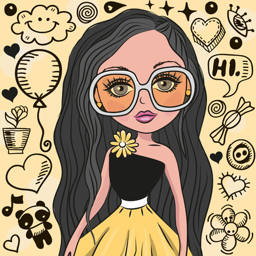
person with glasses on a yellow illustration